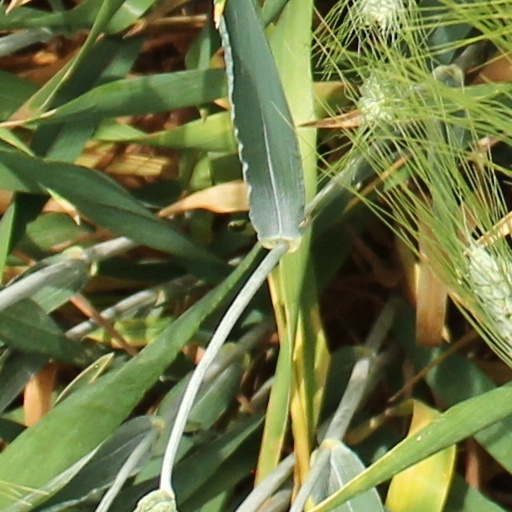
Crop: wheat